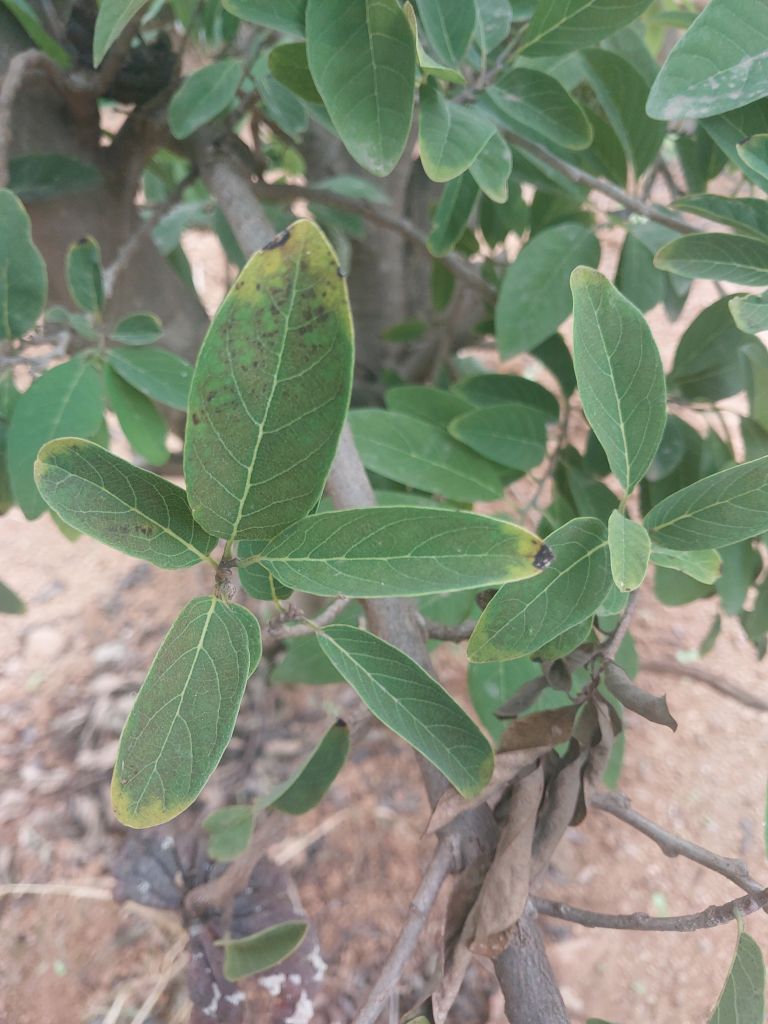
Disease label: Leaf spot on Leaves